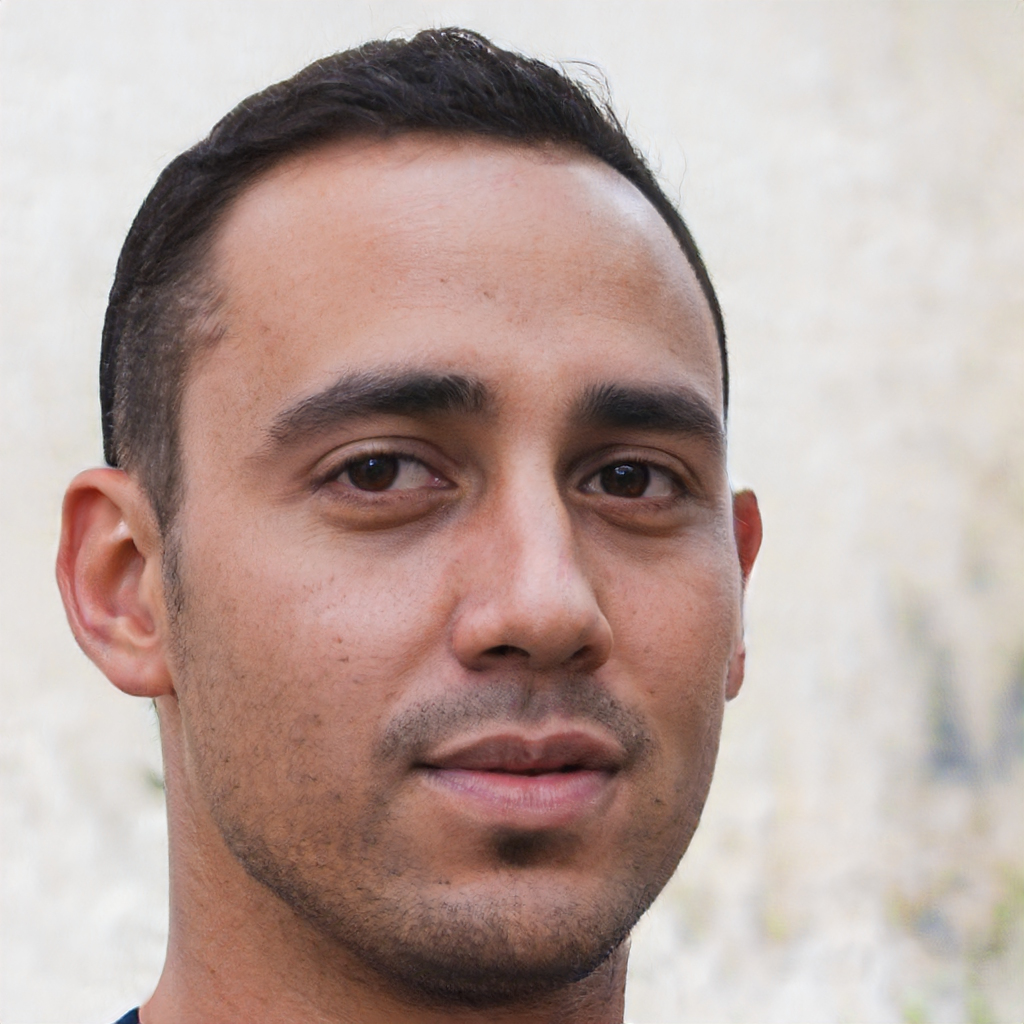
Gender: Male